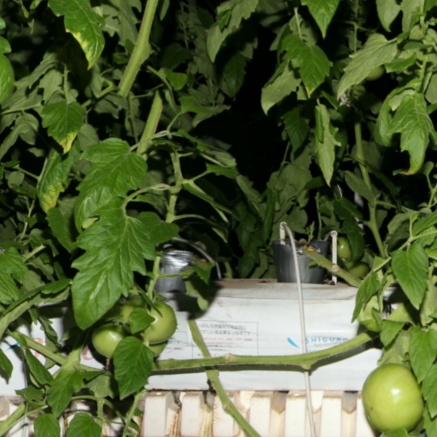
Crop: tomato